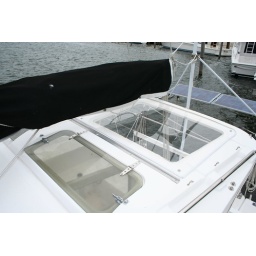
clear plastic cover for the openings in the cockpit roof. Covered with a canvas cover. (not shown)